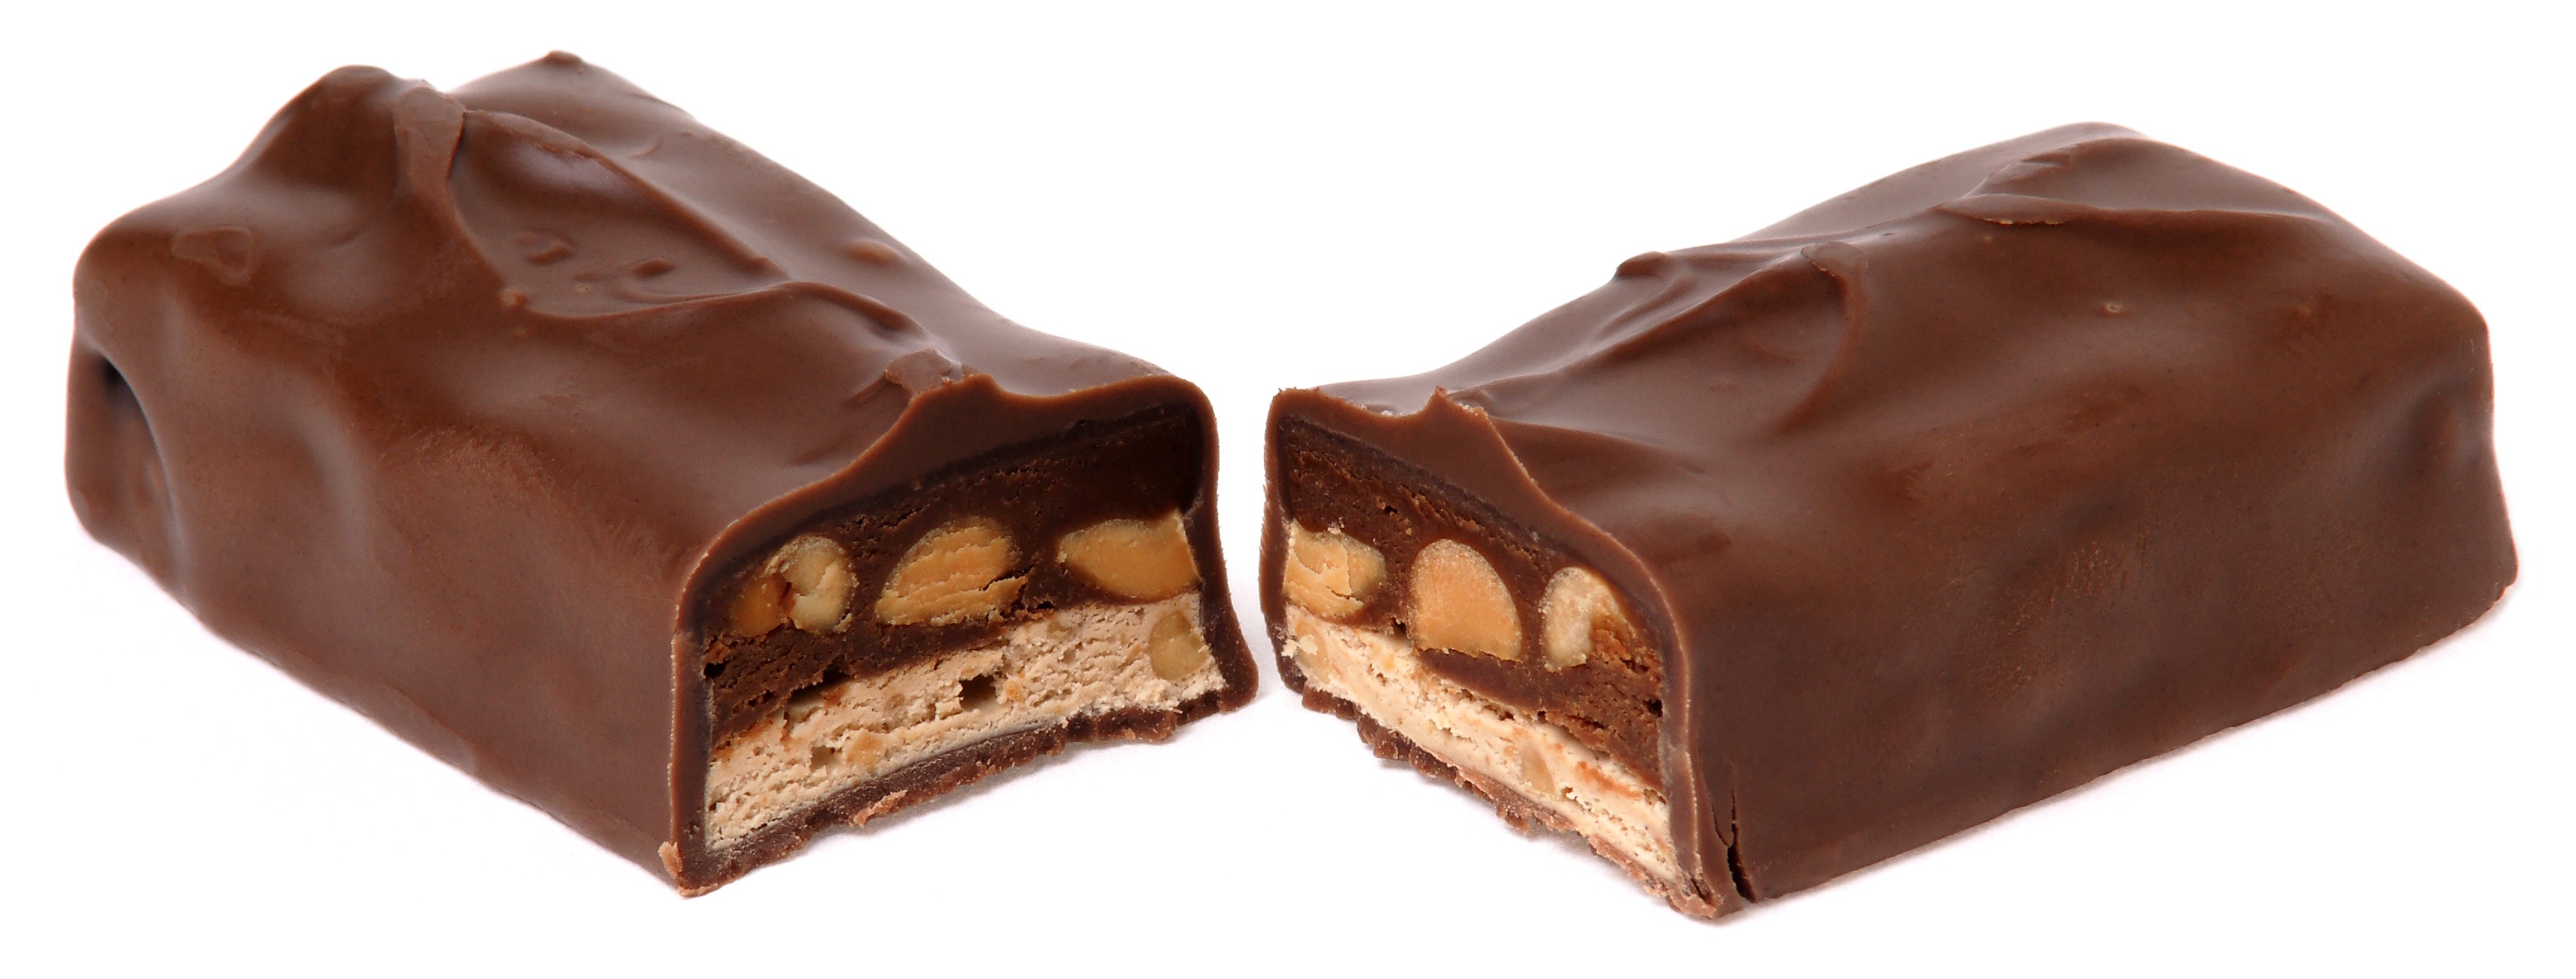
sweet, food, chocolate, dessert, delicious, fudge, chocolate cake, sugar, candy, diet, split, snickers, confectionery, flavor, praline, unhealthy, bonbon, chocolate bar, chocolate ice cream, chocolate truffle, chocolate brownie, sachertorte